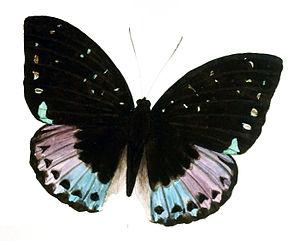
Lexias est un genre de lépidoptères de la famille des Nymphalidae et de la sous-famille des Limenitidinae.